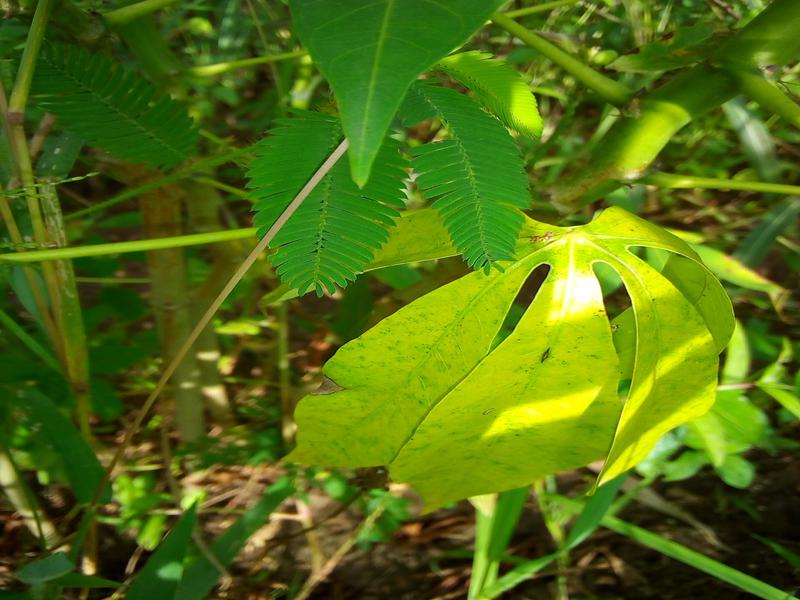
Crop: cassava
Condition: brown_streak_disease